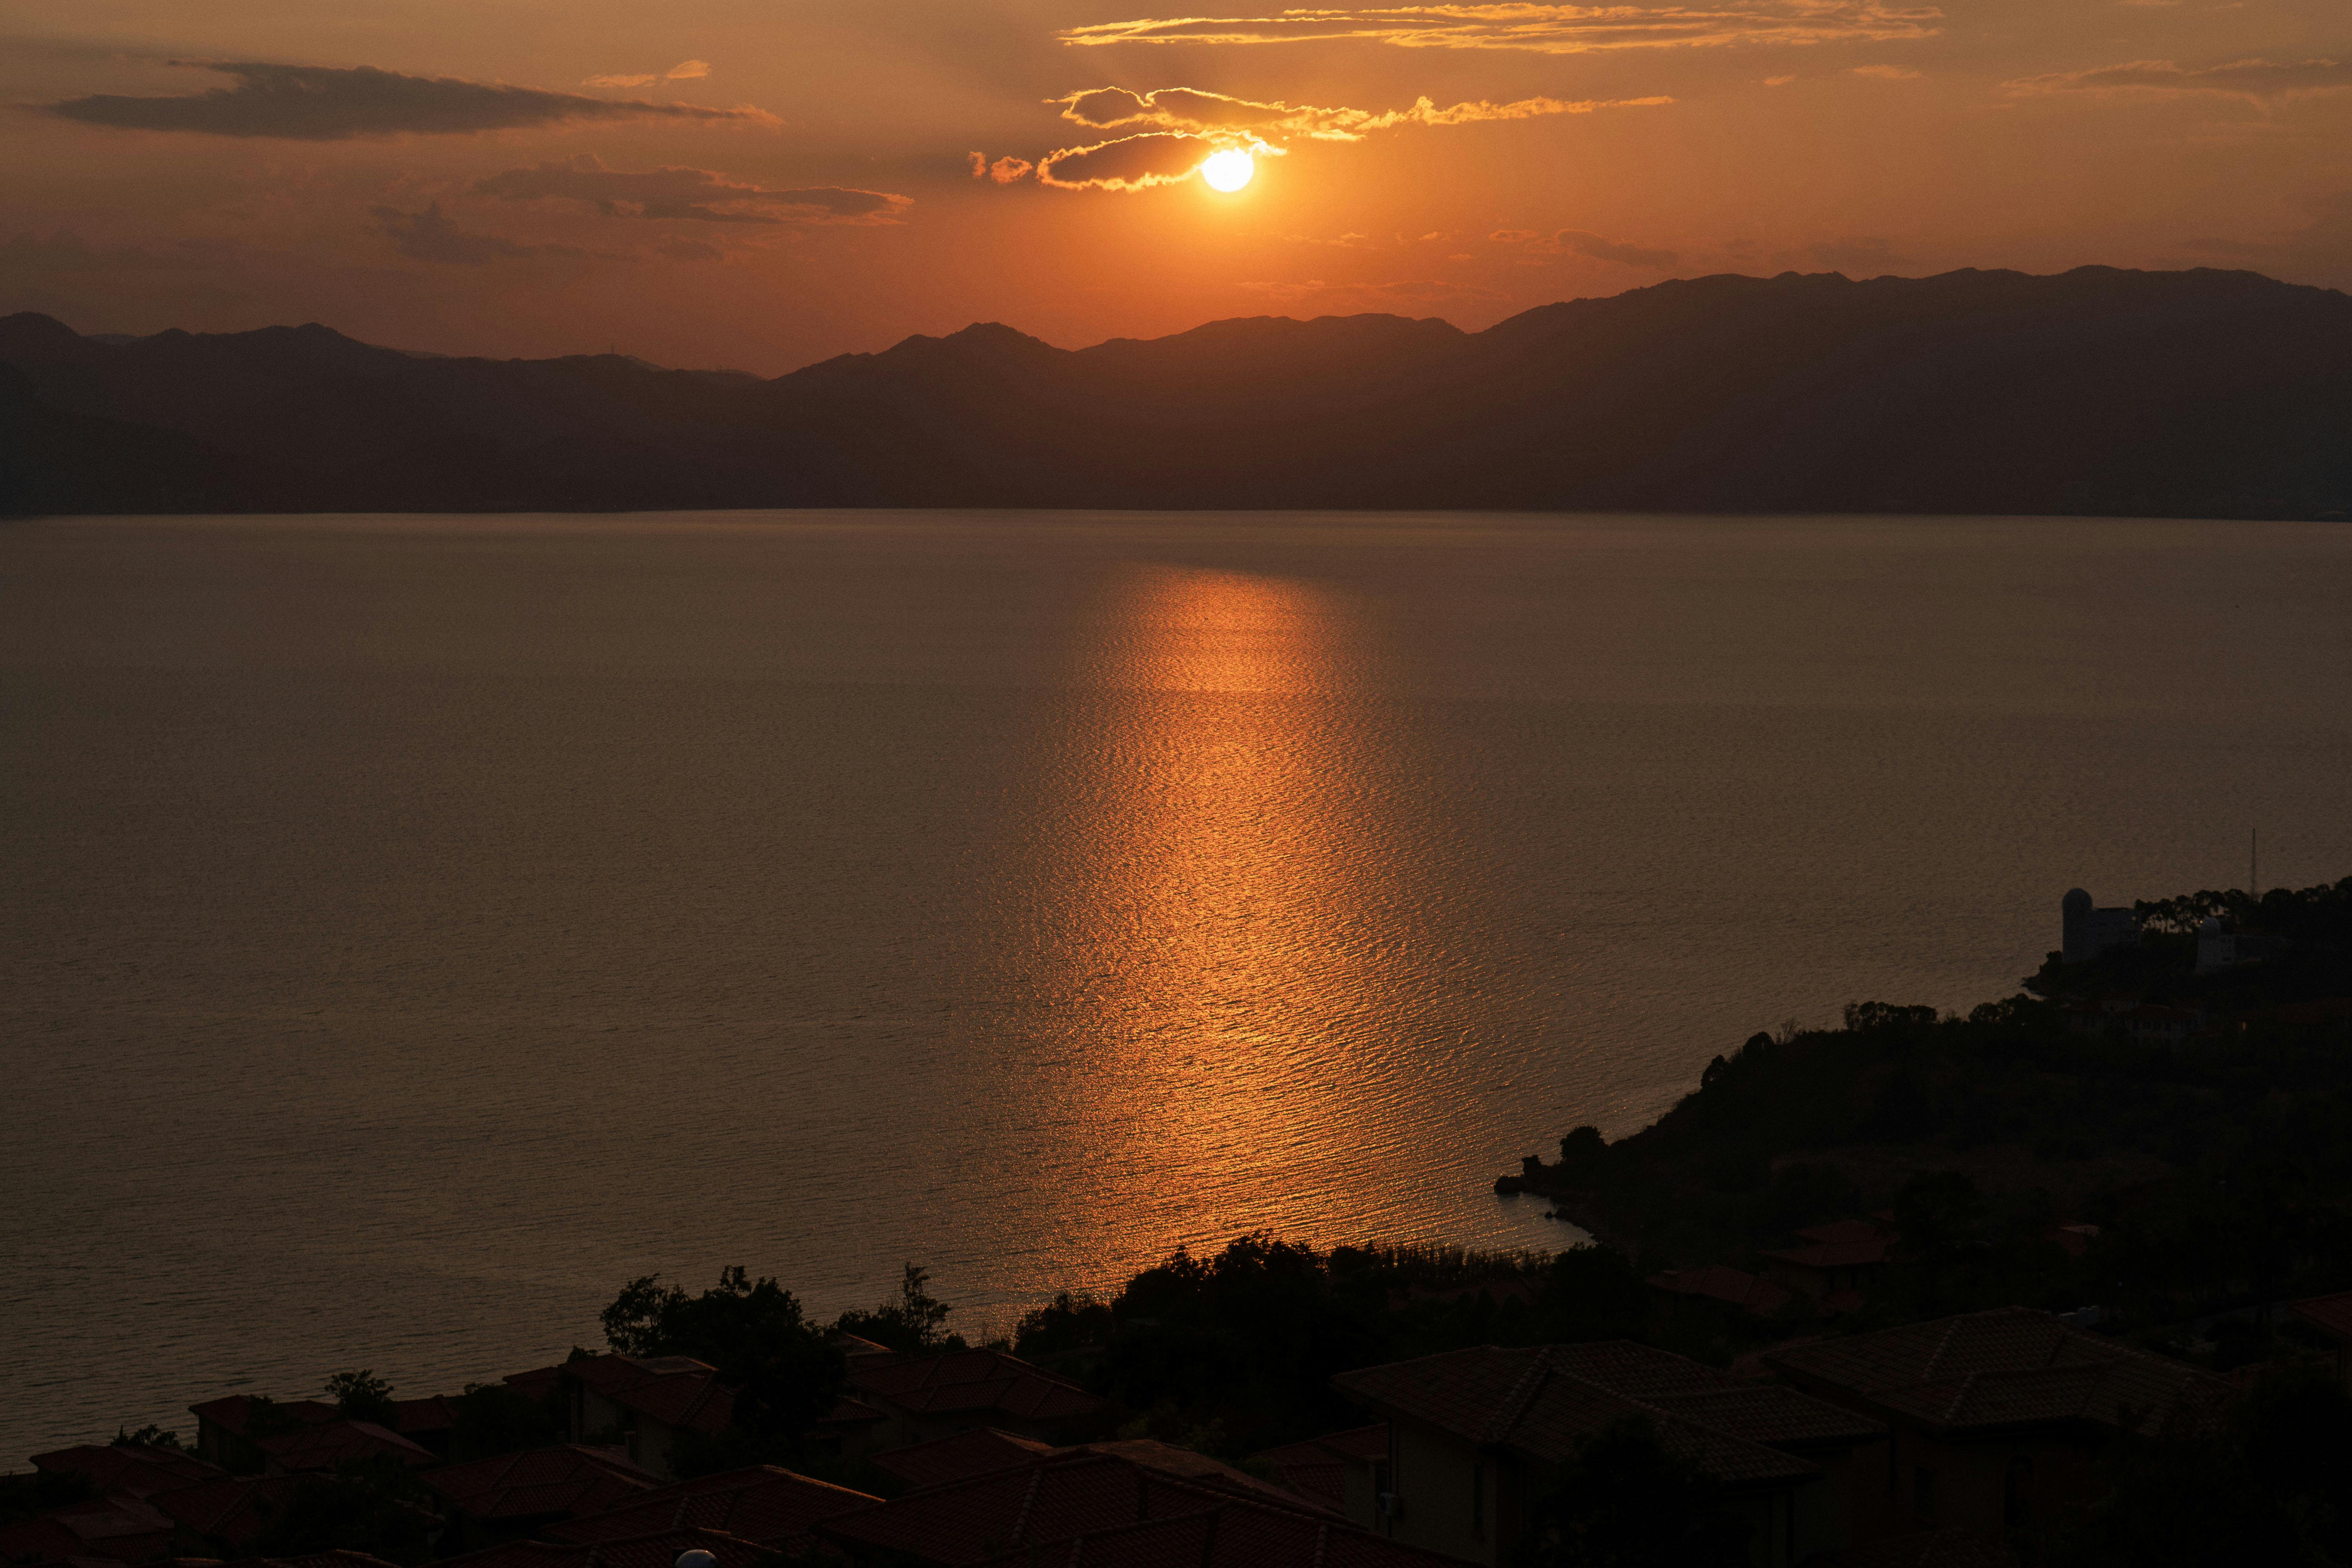
sea, water, cloud, sky, water resources, atmosphere, ecoregion, afterglow, light, dusk, nature, sunset, mountain, orange, sunrise, sunlight, lake, body of water, natural landscape, red sky at morning, atmospheric phenomenon, highland, horizon, biome, morning, bank, landscape, astronomical object, sun, waterway, calm, tree, cumulus, evening, shore, beach, reflection, dawn, headland, coast, hill, reservoir, sound, wilderness, ocean, loch, tropics, lake district, cape, night, heat, vacation, wave, wind wave, bay, rock, inlet, channel, backlighting, silhouette, river